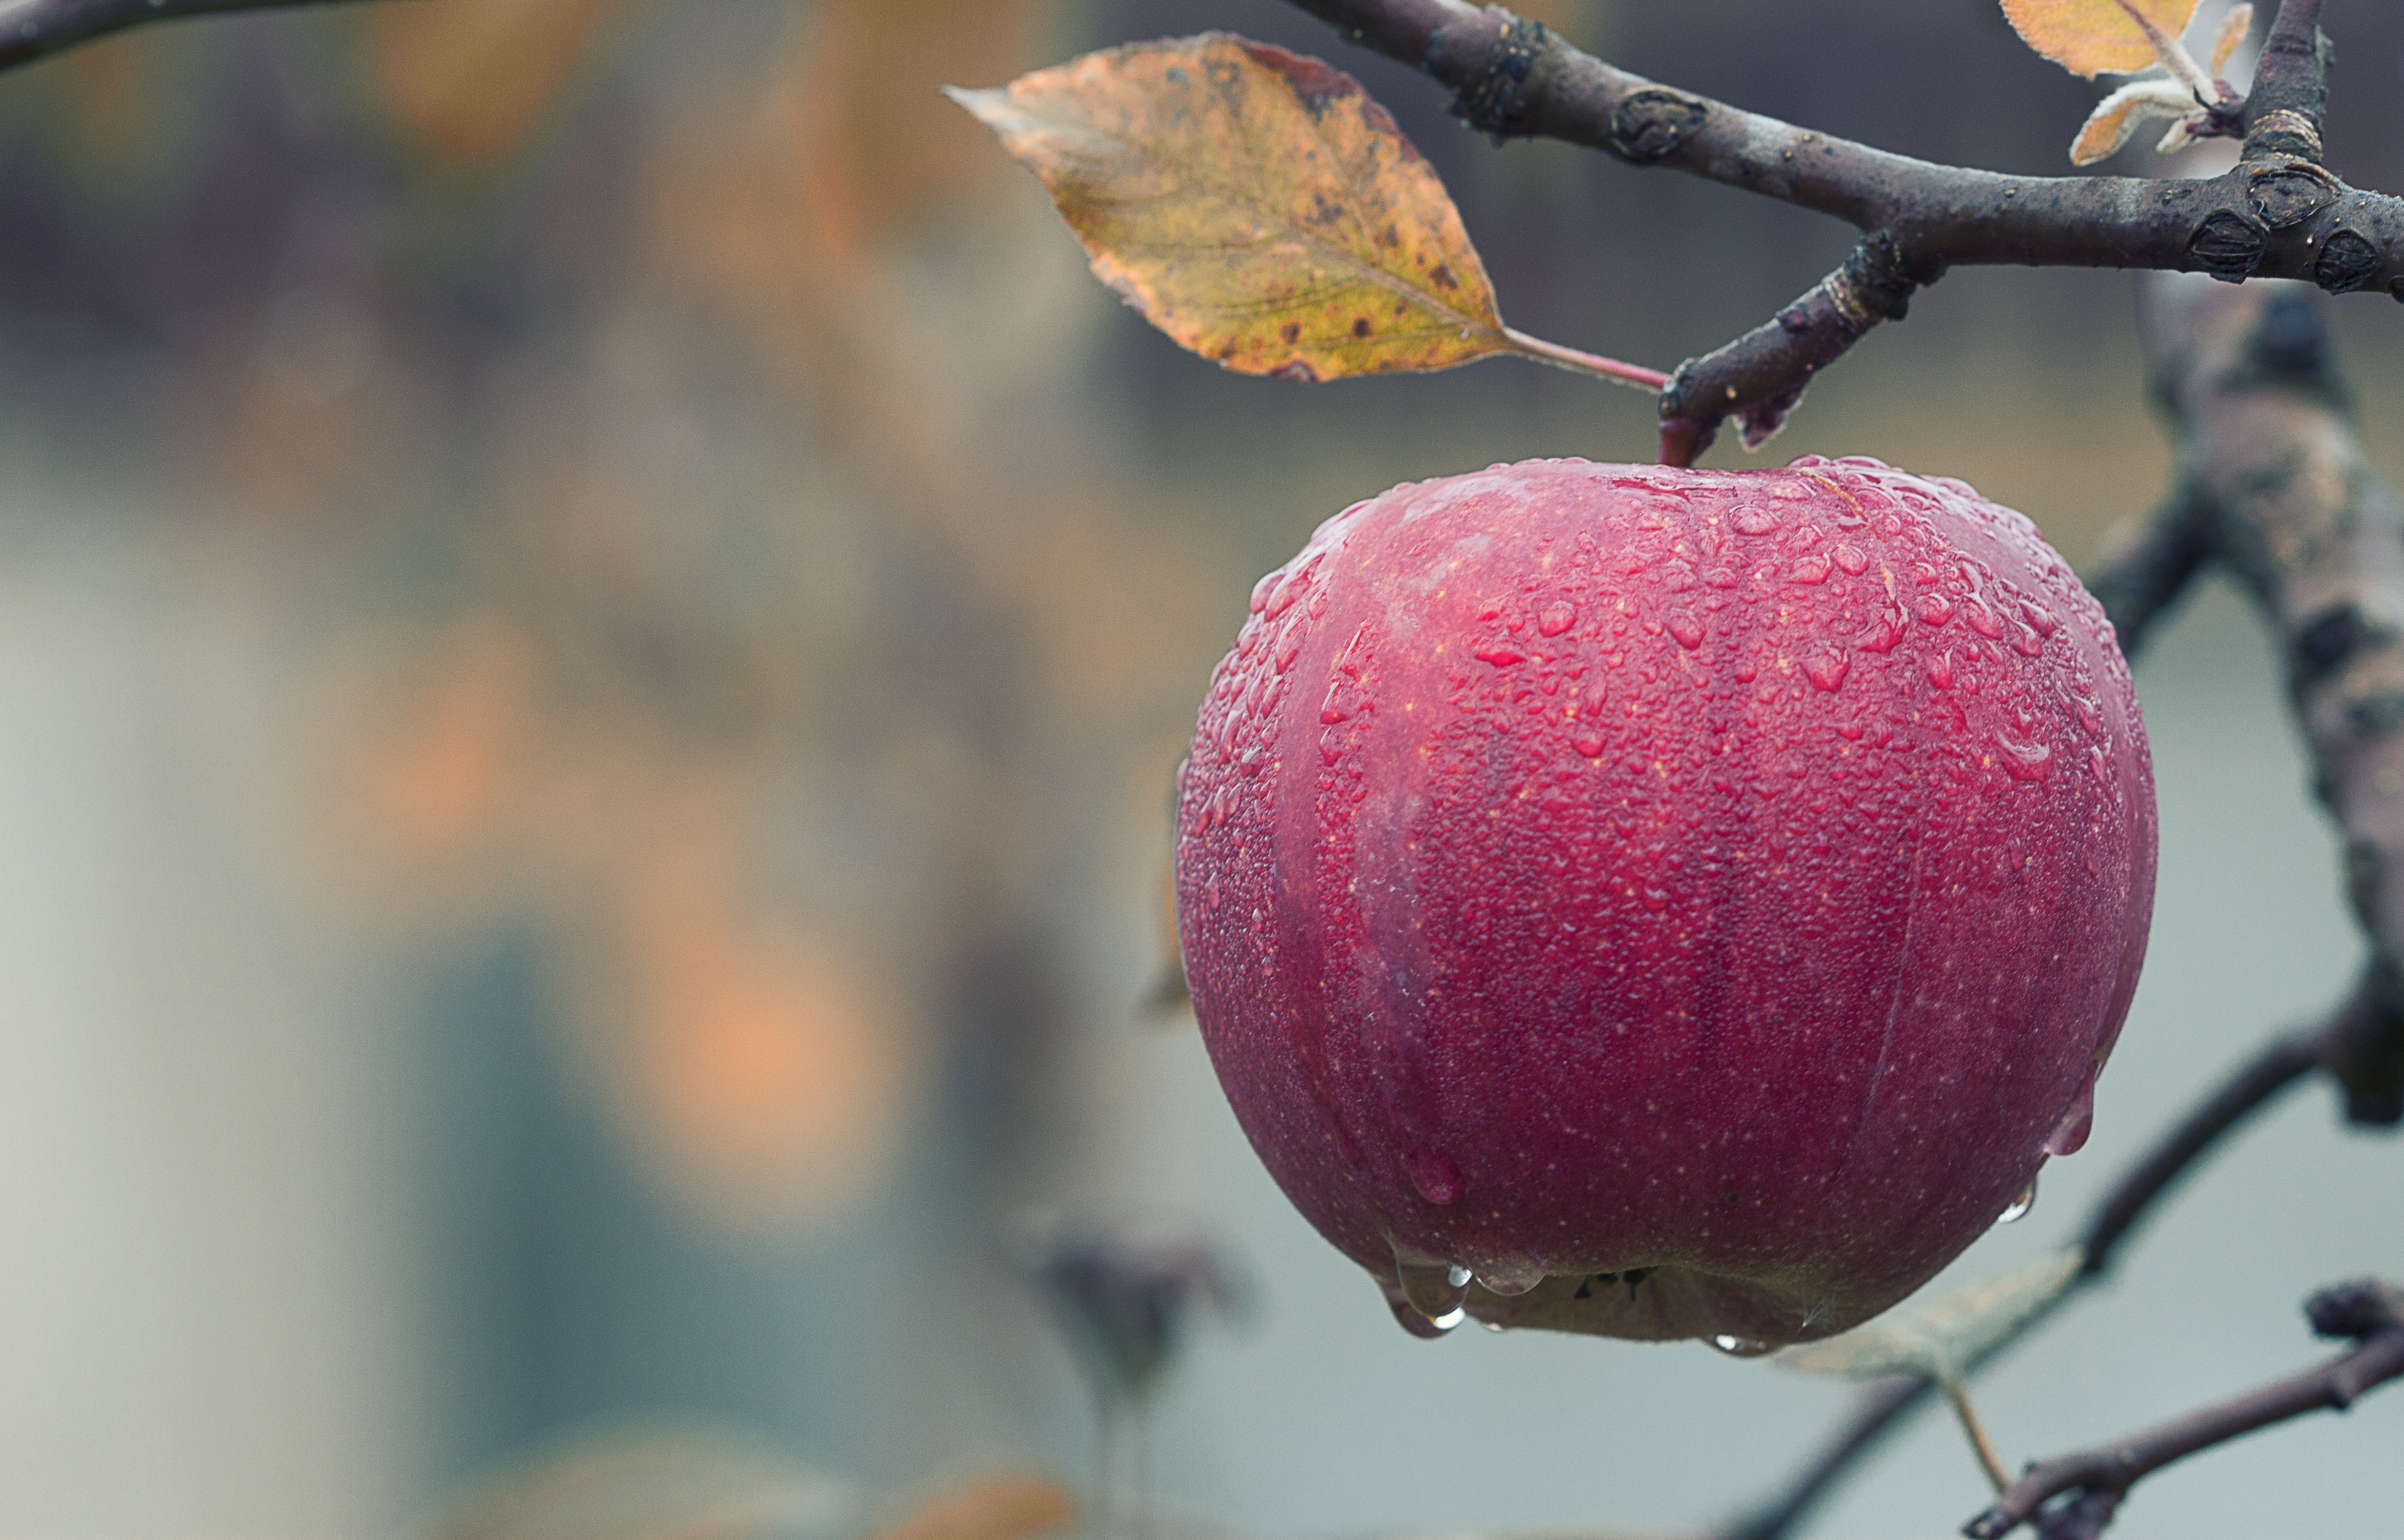
plant, fruit, leaf, flowering plant, branch, apple, flower, common fig, tree, food, fruit tree, malus, accessory fruit